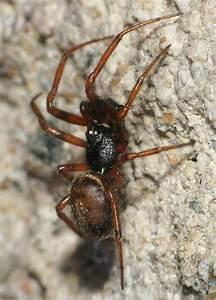
spider